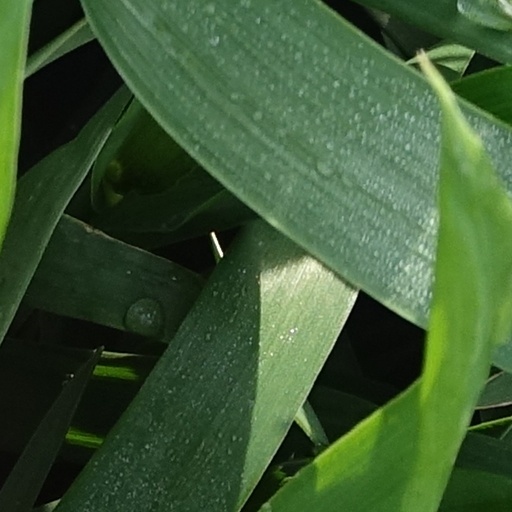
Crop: wheat